Lothar Malskat

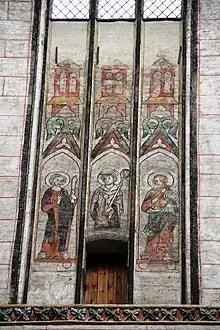
Some of the frescoes at Marienkirche that Malskat claimed to have painted

In 1951 he was employed by Dietrich Fey, whose firm was commissioned to restore the frescoes of cathedral of Marienkirche in Lübeck. The cathedral had been severely damaged in World War II bombings and left neglected after the war, so the medieval frescoes on its walls had nearly disappeared. The church had received donations worth DM 150,000 for restoration and Fey's company did the work behind closed doors. The work was finished September 2, 1951.